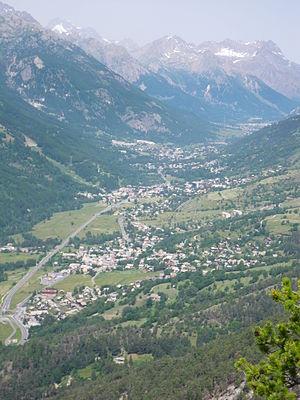
Vallée de la Guisane, Hautes-Alpes, France
La Ronde de Serre Chevalier est une compétition automobile sur circuit recouvert de neige et de glace à 1 450 mètres d'altitude dans la vallée de la Guisane du département des Hautes-Alpes, près du Parc national des Écrins.